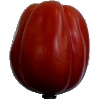
Label: Tomato Heart 1